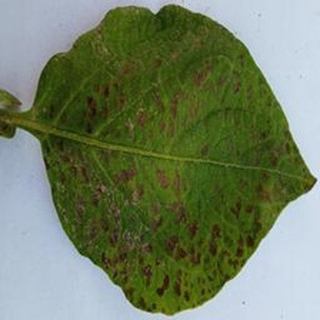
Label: potato_early_blight